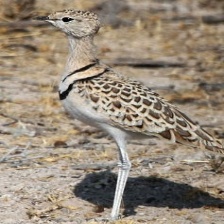
Species: BURCHELLS COURSER
Scientific name: CURSORIUS RUFUS